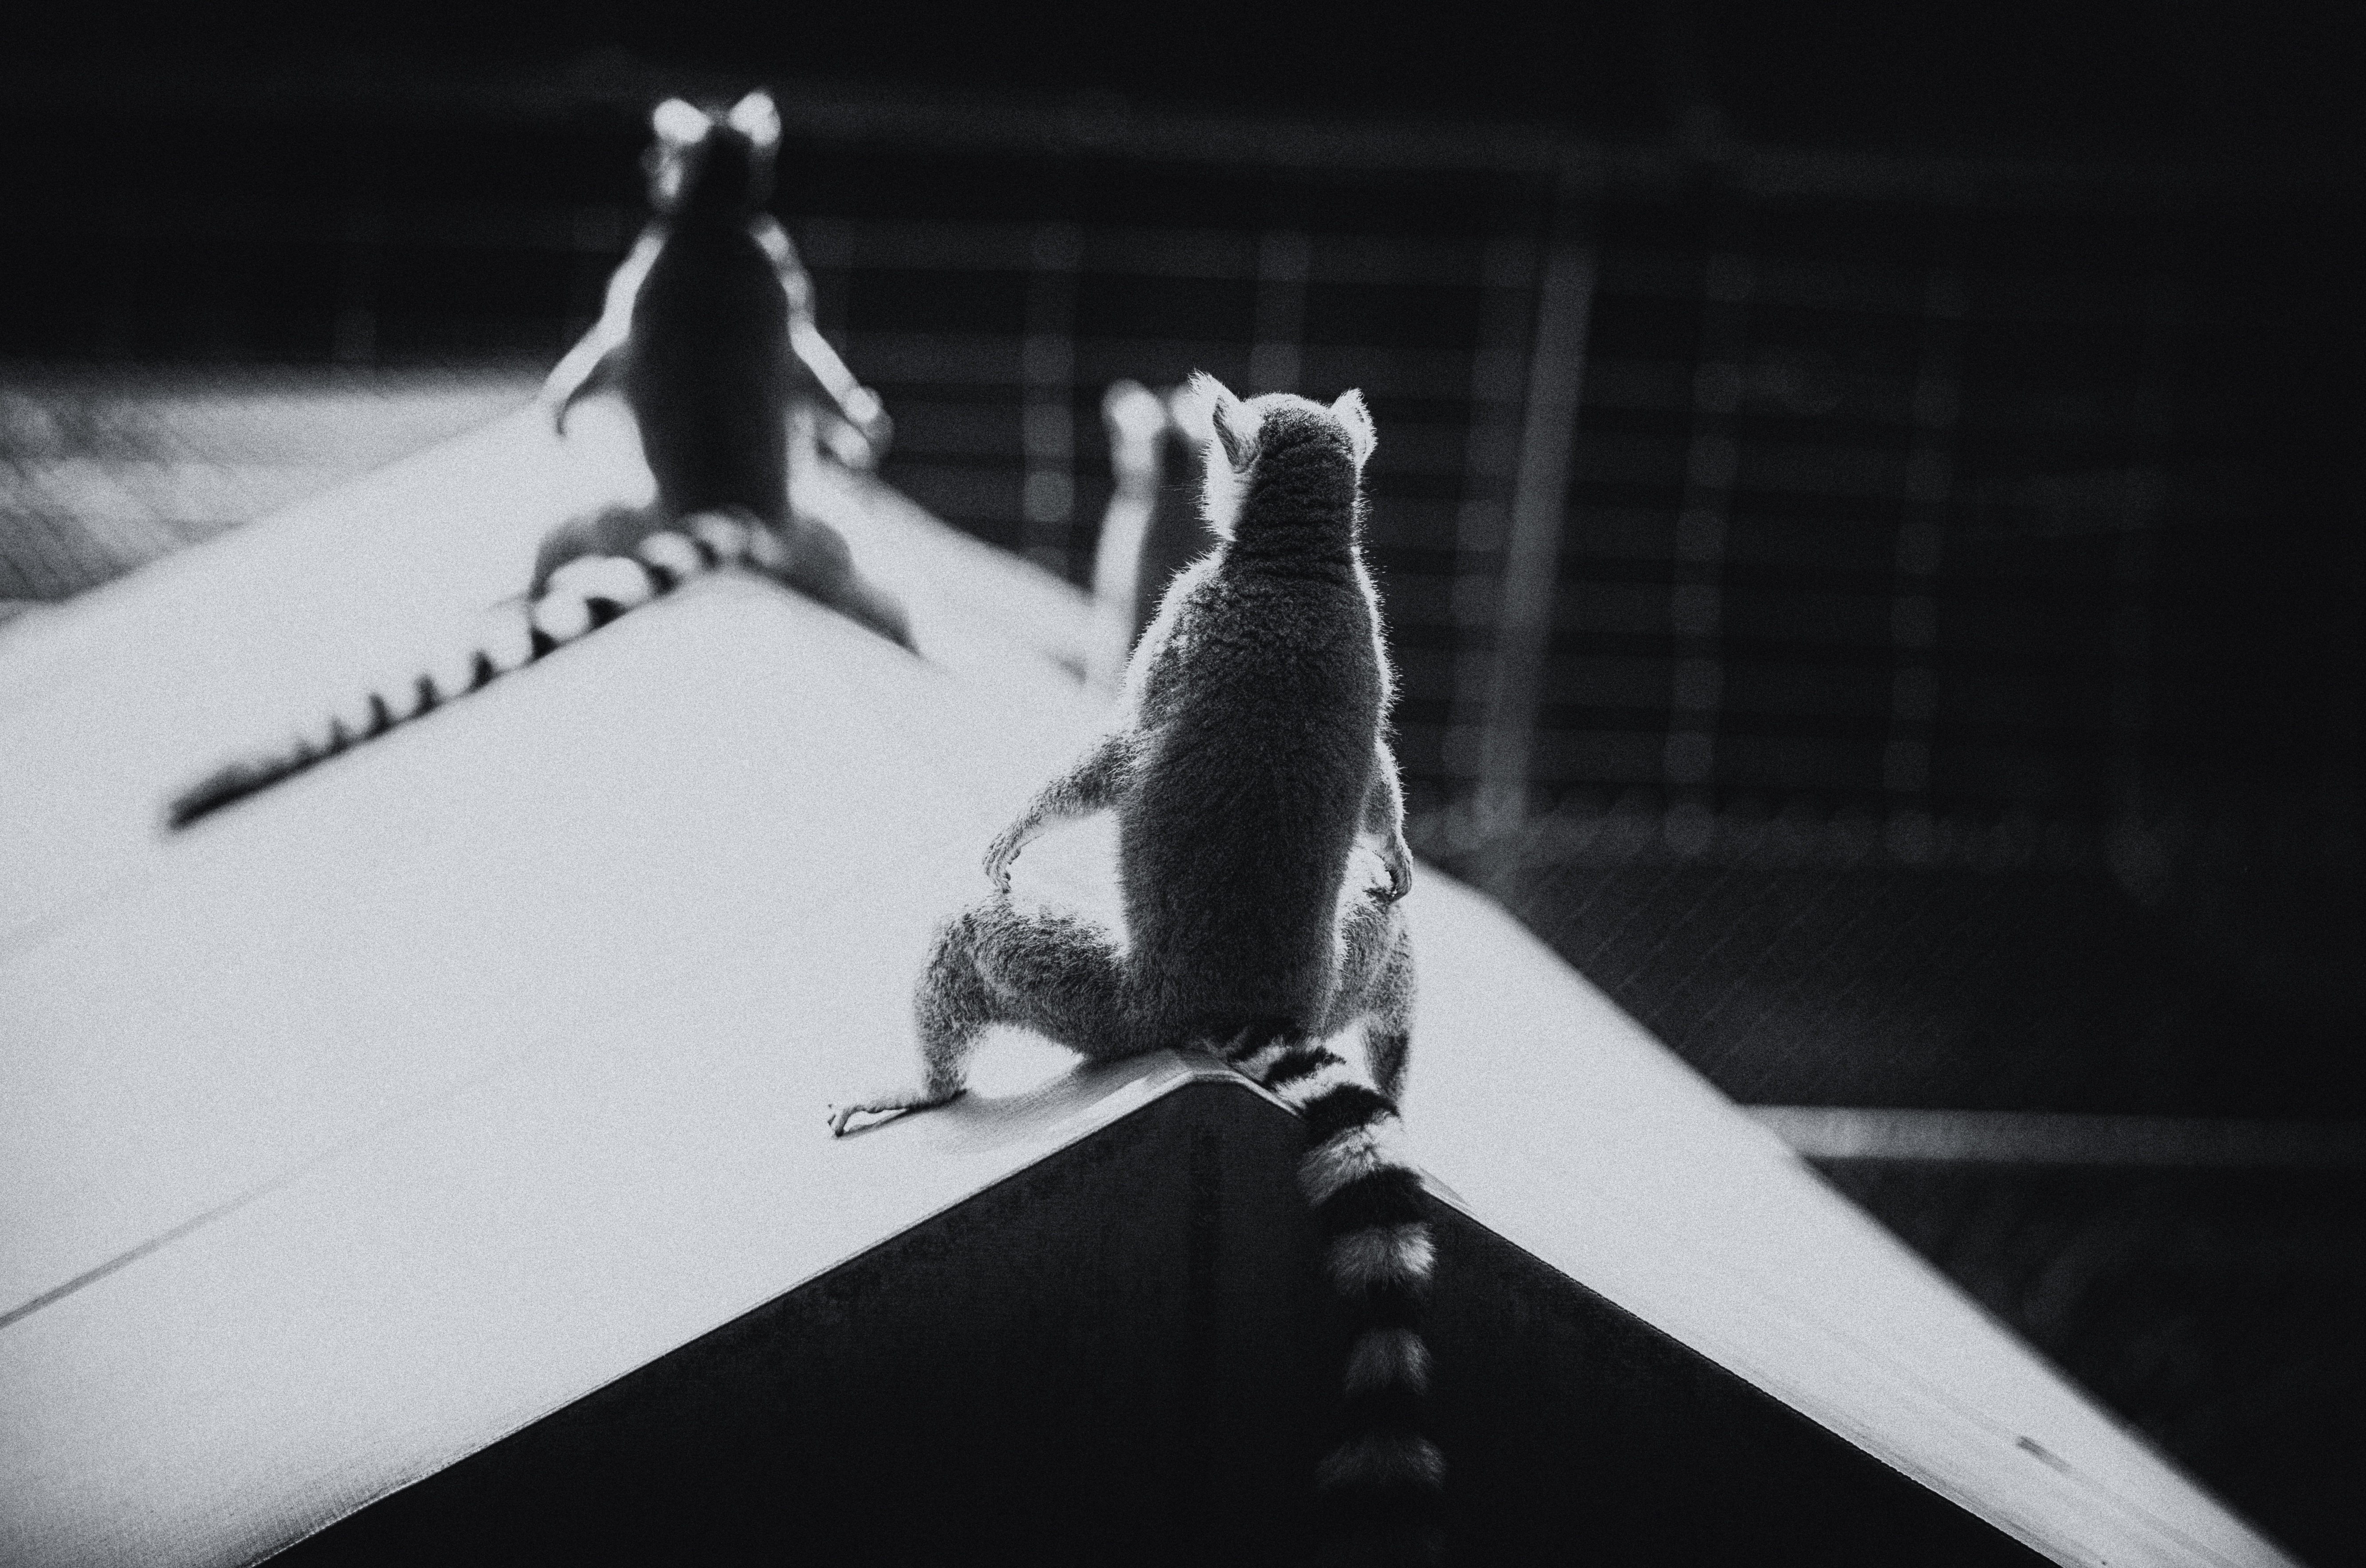
wing, black and white, white, photography, rooftop, darkness, black, monochrome, black white, duke lemur center, durham nc, morning sun, ring tailed lemur, monochrome photography